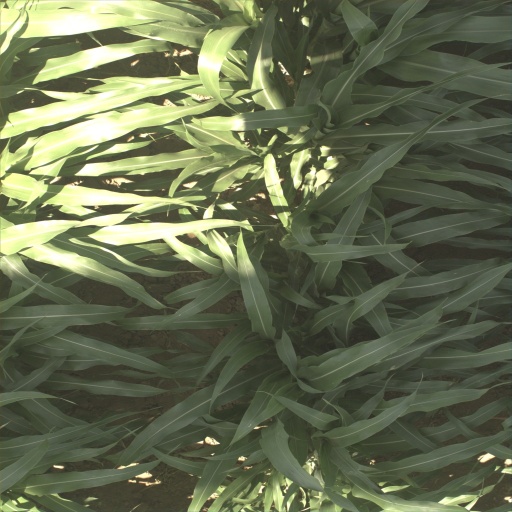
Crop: sorghum